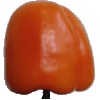
Label: orange_pepper